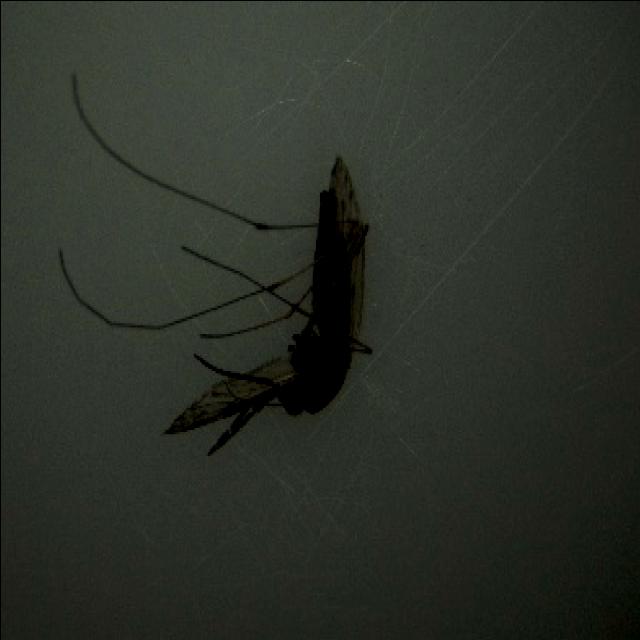
Species: anopheles_sinensis